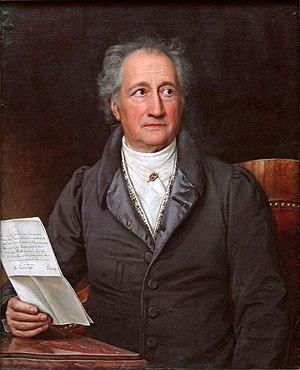
La génétique évolutive du développement également appelé Evo-devo est une discipline en biologie de l'évolution qui étudie et compare les programmes génétiques développementaux d'organismes modèles tels que la mouche Drosophile, le ver Caenorhabditis elegans et le poisson zèbre Zebrafish. L'étude moléculaire de la morphologie de différentes espèces de plantes a également contribué à comprendre les mécanismes de l'évolution morphologique.
Albrecht Dürer, né le 21 mai 1471 à Nuremberg, où il est mort le 6 avril 1528, est un dessinateur, graveur et peintre allemand également connu comme théoricien de la géométrie et de la perspective linéaire. Il signe « Albertus Dürer Noricus », « Dürer Alemanus » ou encore le plus souvent de son monogramme. Quand il est nécessaire de le différencier de son père Albrecht Dürer l'Ancien, beaucoup moins célèbre, on dit « Albrecht Dürer le Jeune ».
Cette chronologie de l'histoire de l'Allemagne nous donne les clés pour mieux comprendre l'histoire de l'Allemagne, l'histoire des peuples qui ont vécu ou vivent dans l'actuelle Allemagne.
Le romantisme allemand est l'expression en Allemagne de l'art appelé romantisme. Ce mouvement a commencé dans les états allemands en 1770 et a duré jusqu'au milieu des années 1850. Il a aussi bien touché le domaine littéraire que celui de la musique ou des arts visuels.
Le surhomme ou surhumain est une notion polysémique notamment présente en littérature et en philosophie, qui représente de manière générale l'idée de supériorité qu'un type d'homme aurait acquise sur le reste du genre humain. En philosophie, le Surhomme est principalement associé au philosophe allemand Friedrich Nietzsche. Richard Roos l'a ainsi définie :
La rue Goethe est une voie du 16ᵉ arrondissement de Paris.
Anne-Louise-Germaine Necker, baronne de Staël-Holstein, connue sous le nom de Madame de Staël, est une romancière, épistolière et philosophe genevoise et française née le 22 avril 1766 à Paris où elle est morte le 14 juillet 1817.